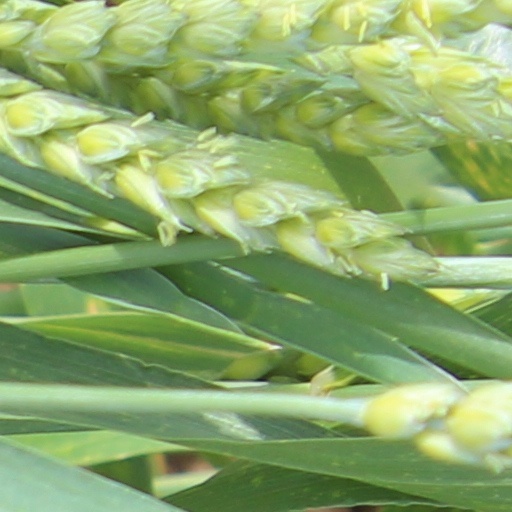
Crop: wheat